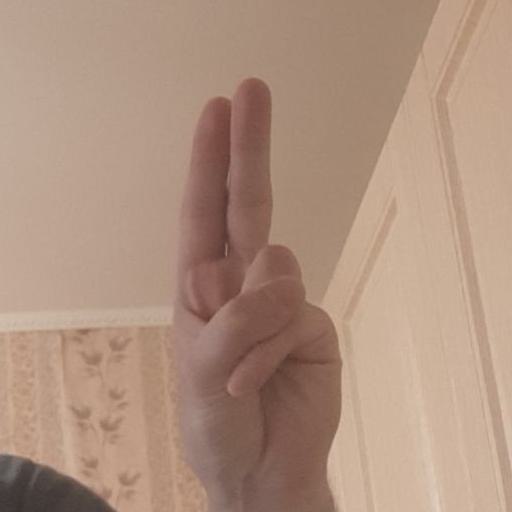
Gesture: two_up